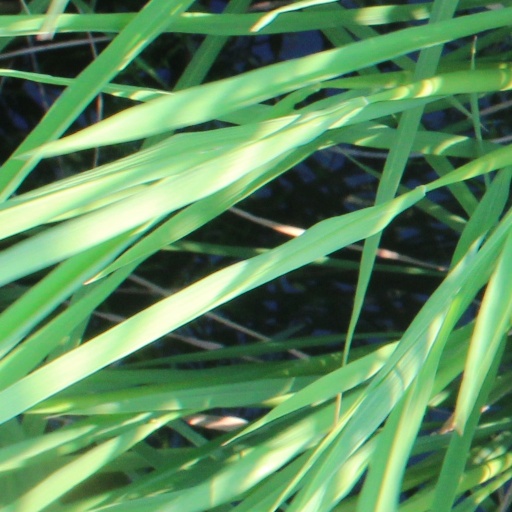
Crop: rice